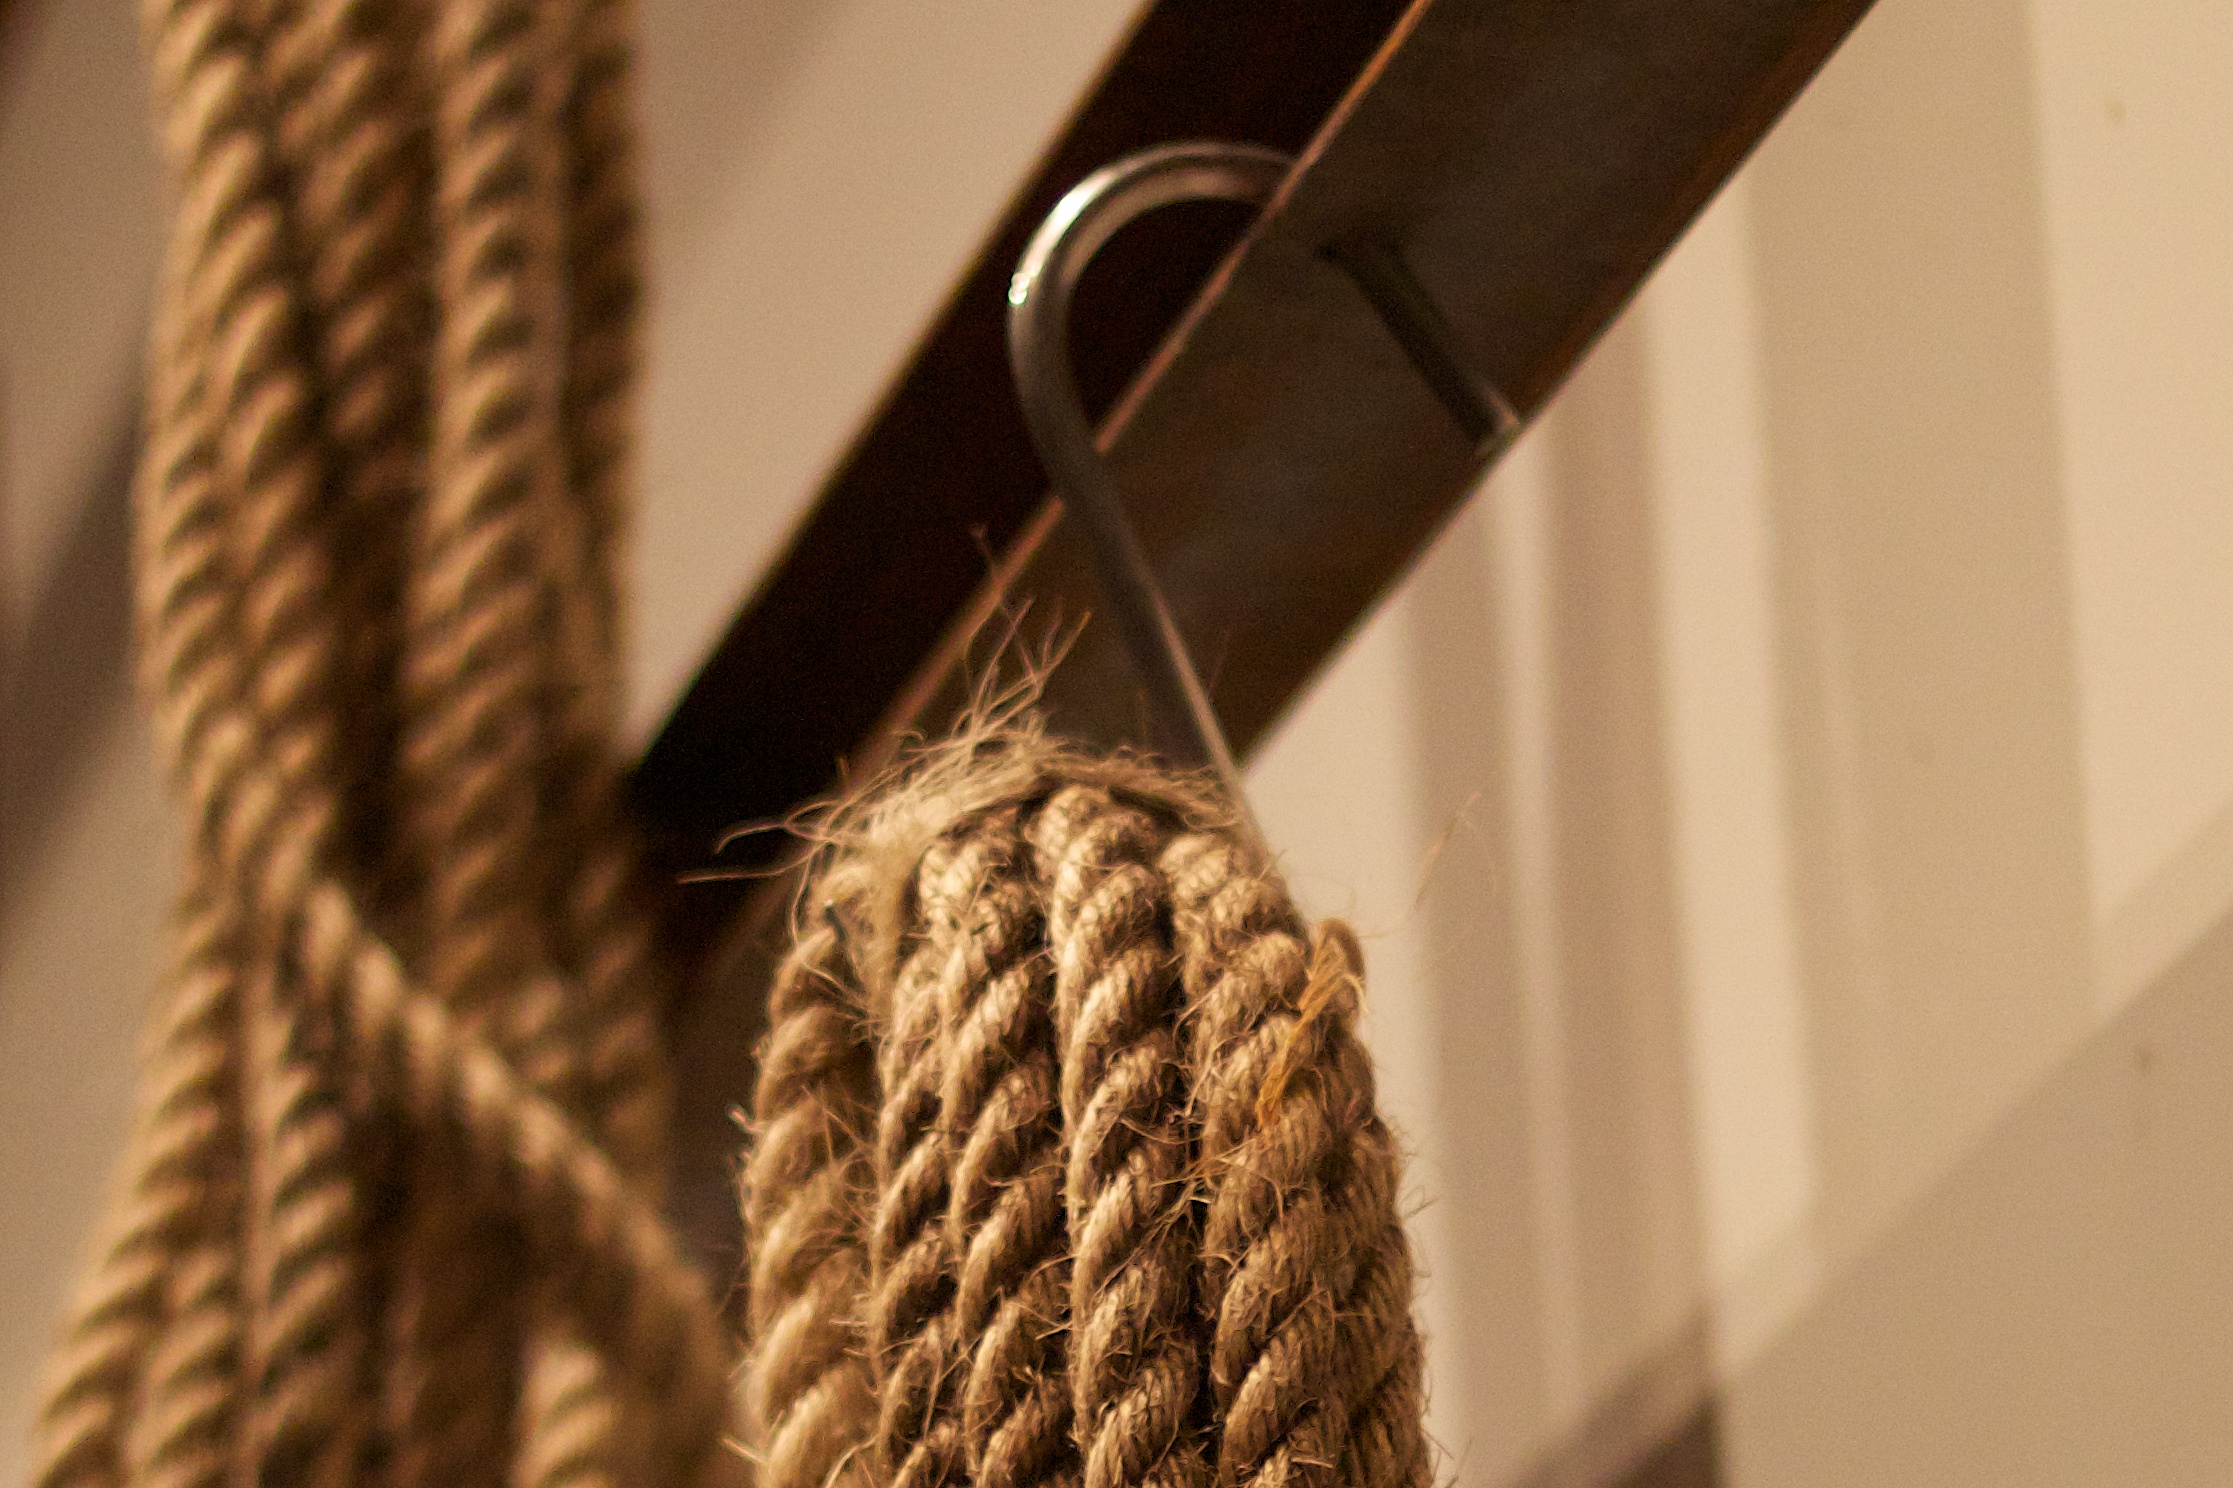
pattern, material, textile, art, design, auodyssey